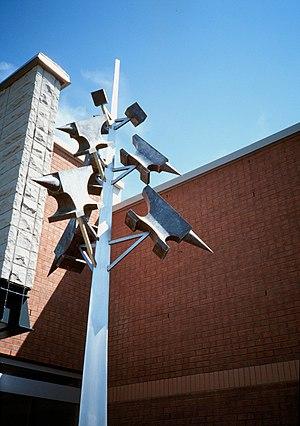
Jacek Jarnuszkiewicz, né en 1952 à Varsovie est un artiste en arts visuels polonais qui vit et travaille à Montréal.